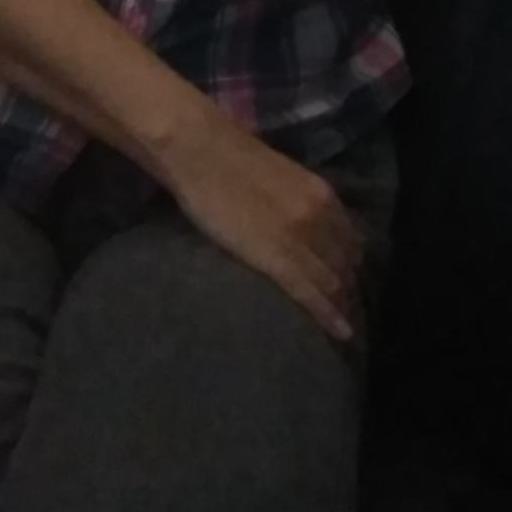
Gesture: no_gesture